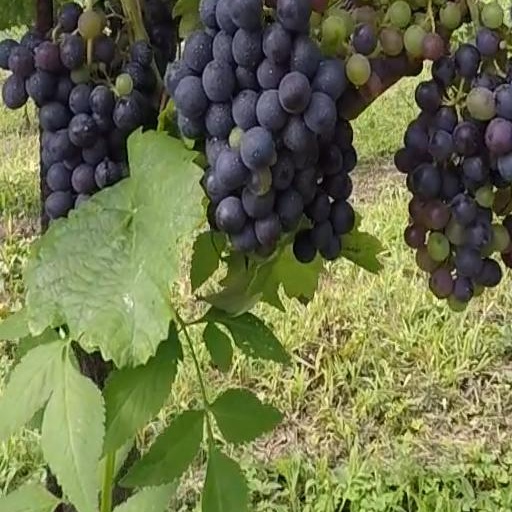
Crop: grape